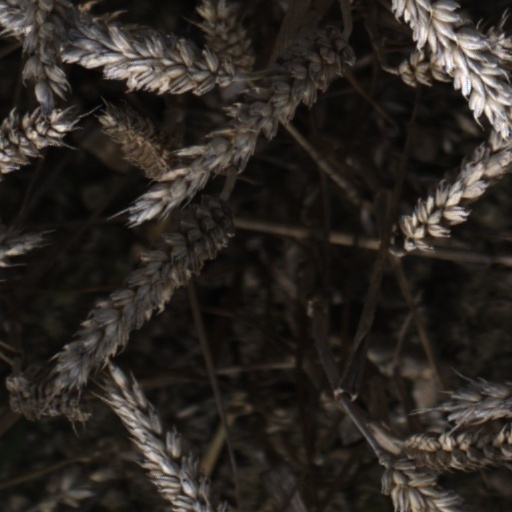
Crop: wheat